Balizac

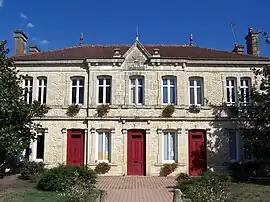
Town hall

Balizac is a commune in the Gironde department in southwestern France.